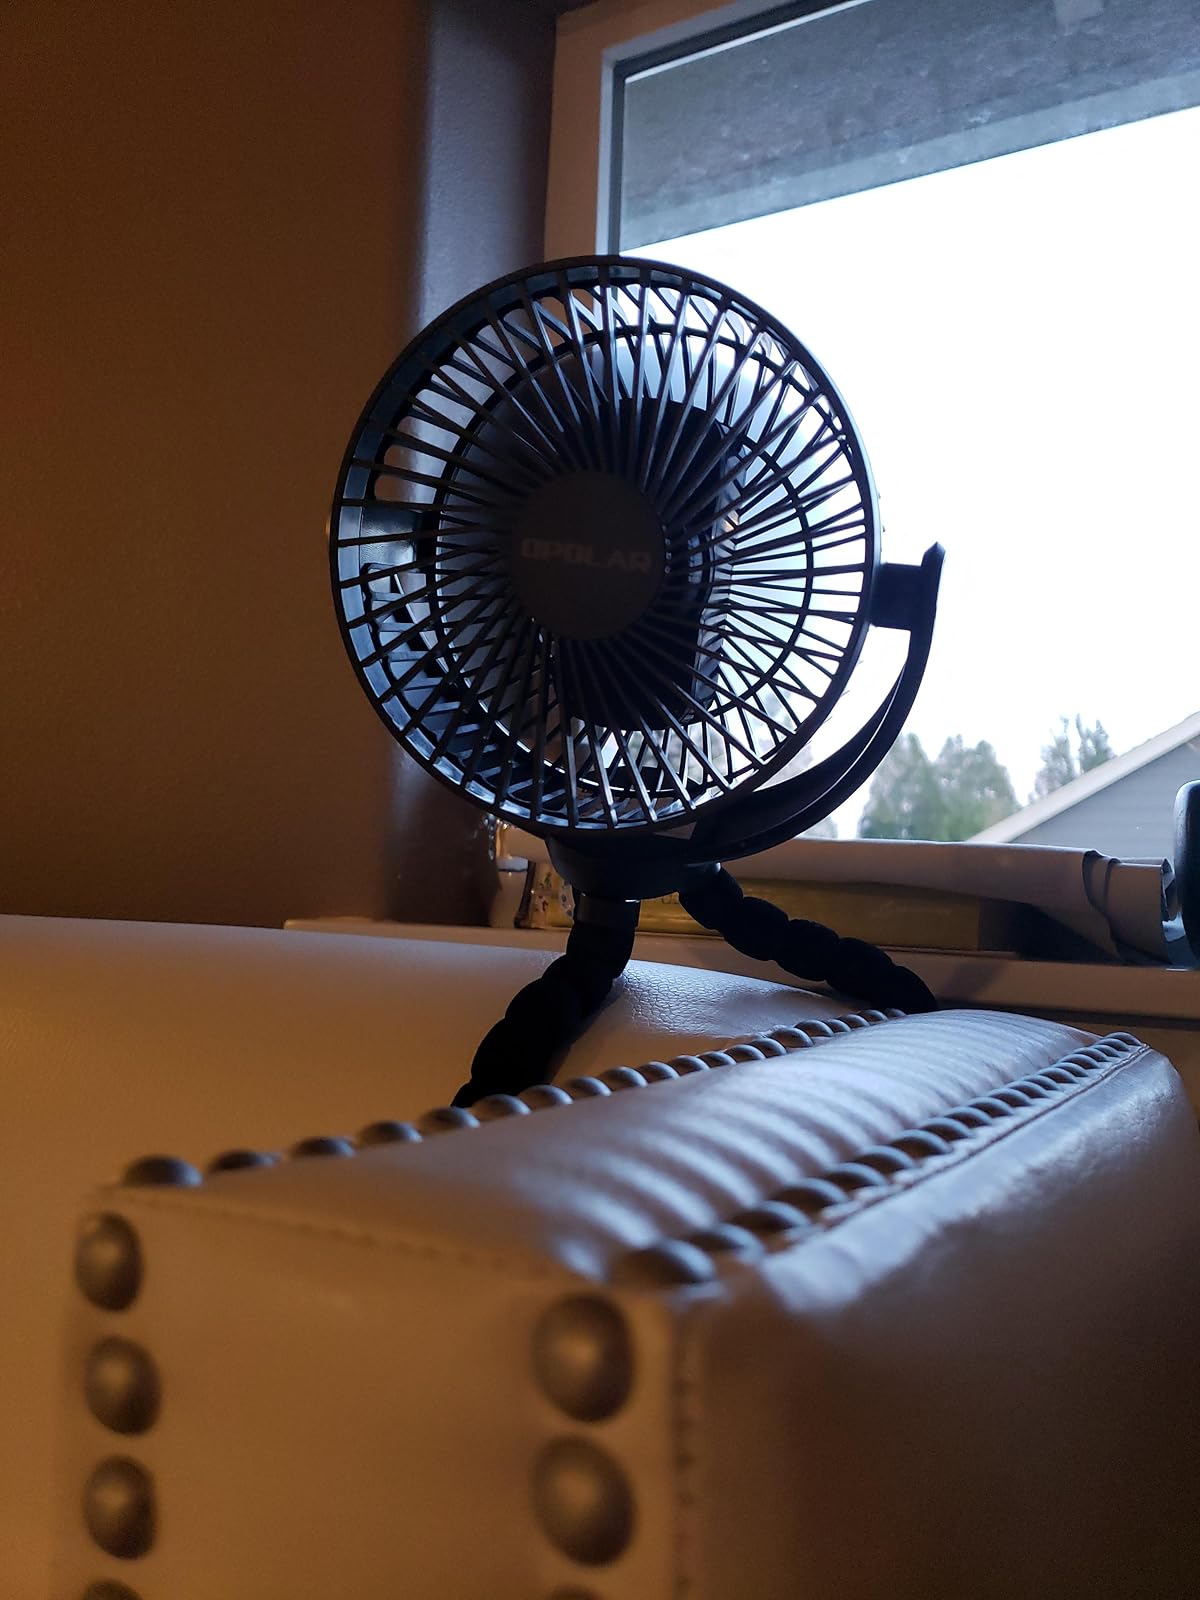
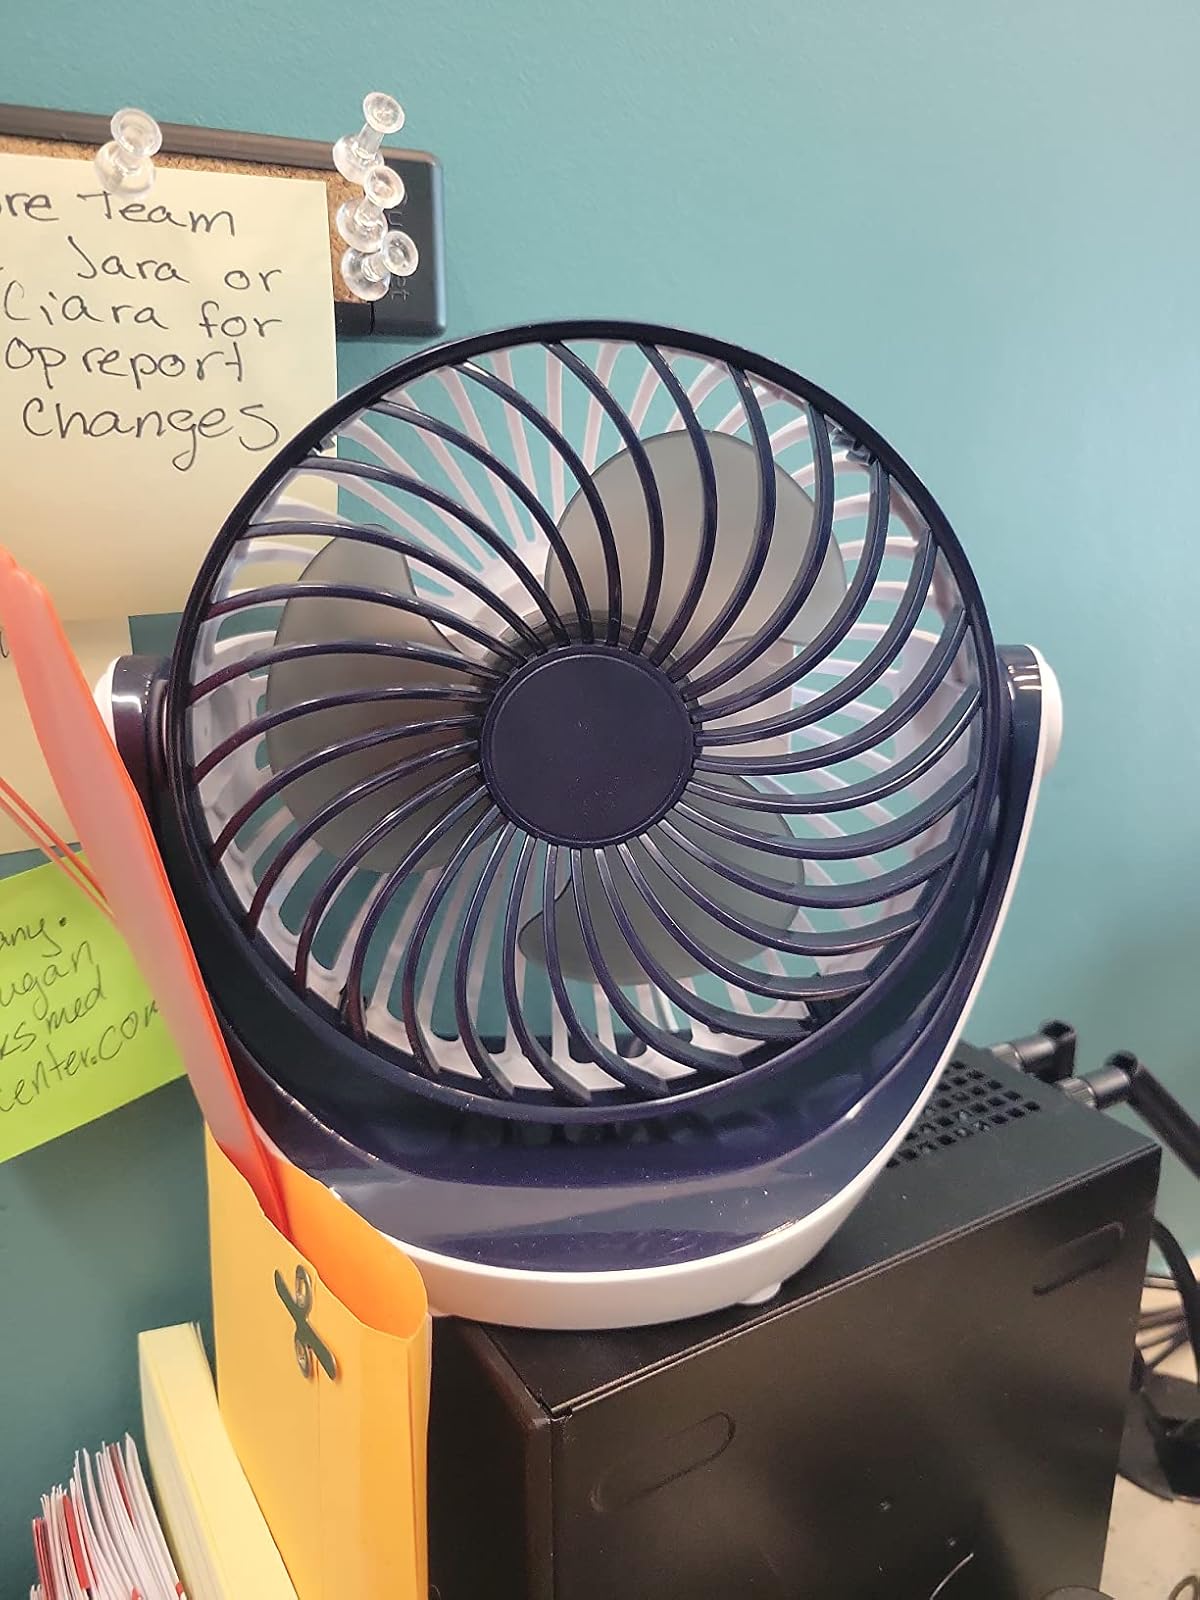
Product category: fan
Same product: no